Scania 4-series (bus)

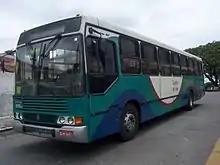
Marcopolo Torino GV bodied Scania F94HB in Brazil

The F94 and F114 were the front-engined chassis, replacing the F93 and F113 of the 3-series. They were mainly produced in São Bernardo do Campo, Brazil and Tucumán, Argentina for the Latin American and African market.